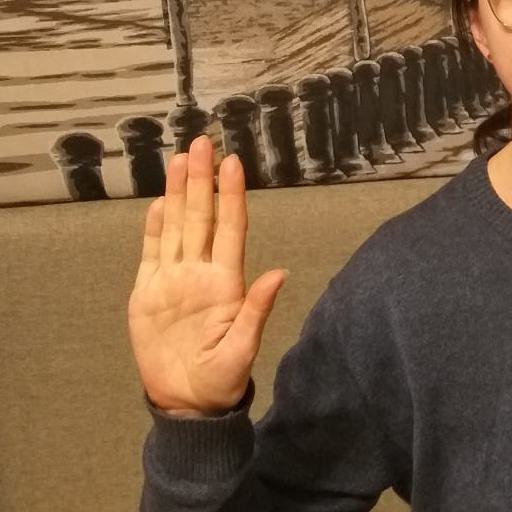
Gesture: stop